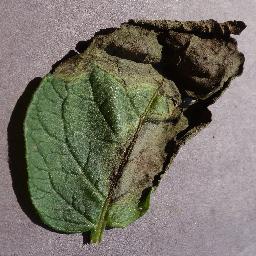
Label: Potato___Late_blight